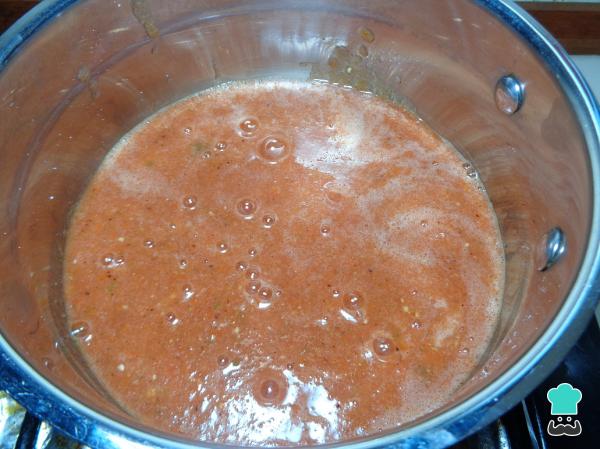
Tomamos la salsa de tomate rojo asado y la colocamos en una cacerola donde lo vamos a dejar hervir por aproximadamente 5 minutos.